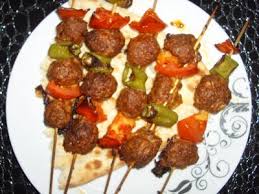
Yemek: kebap